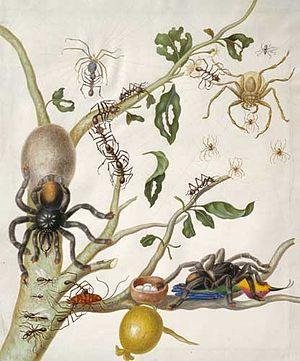
Anna Maria Sibylla Merian est une naturaliste et une artiste peintre. Elle mit son talent de dessinatrice, acquis au sein d'une famille d'éditeurs et d'illustrateurs célèbres, au service des observations naturalistes très détaillées qu'elle conduisit notamment sur la métamorphose des papillons.